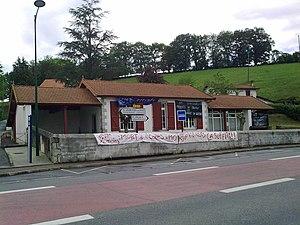
Uhart-Mixe, France
Uhart-Mixe est une commune française située dans le département des Pyrénées-Atlantiques, en région Nouvelle-Aquitaine.